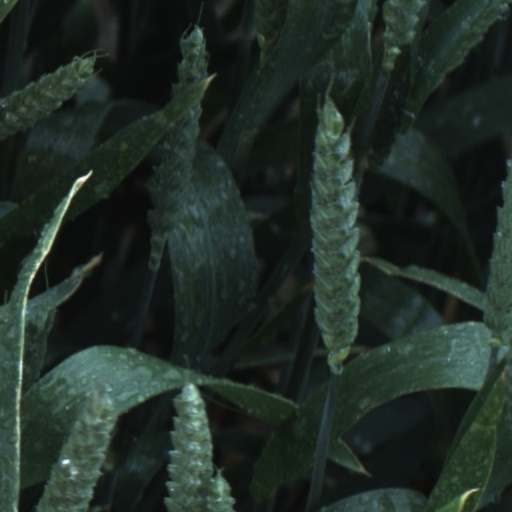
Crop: wheat